History of Oakland, California

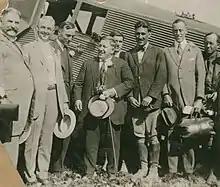
The first experimental transcontinental airmail through flight lands in Oakland. Left to right: Mayor John L. Davie, unknown, Eddie Rickenbacker, John M. Larsen (aircraft salesman), partially obscured unknown man, Bert Acosta (in cavalry boots), J. J. Rosborough (postmaster), unknown.

Oakland expanded during the 1920s, flexing enough to meet the influx of factory workers. Approximately 13,000 homes were built between 1921 and 1924, more than between 1907 and 1920. Many of the large downtown office buildings, apartment buildings, and single-family houses still standing in Oakland were built during the 1920s; and they reflect the architectural styles of the time.